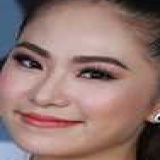
ca sĩ Lương Bích Hữu